2018 (film)

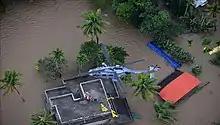
Rescue operations conducted by the Indian Navy during 2018 Kerala floods inspired the helicopter rescue segment in the film.

Principal photography commenced in October 2019. The first schedule of the film was shot in Kalady. The schedule progressed in Thodupuzha. The first schedule was wrapped on 21 October 2019 which featured scenes with Tovino Thomas and Tanvi Ram. Shooting was put on hold due to the COVID-19 pandemic in 2020 and was expected to resume in June 2022. Shooting resumed on 28 May 2022 with Kunchako Boban joining the set.